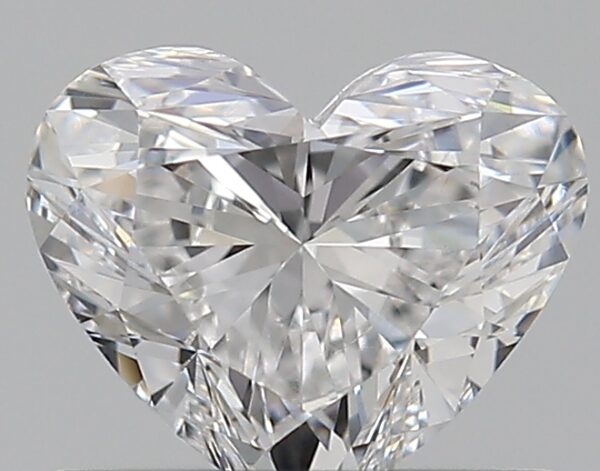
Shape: heart
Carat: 0.59
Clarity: VS1
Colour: E
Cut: EX
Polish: EX
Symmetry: VG
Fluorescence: F
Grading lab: GIA
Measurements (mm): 5.01 x 5.95 x 3.24